Iwai Hanshirō VIII

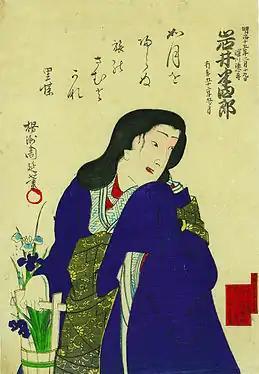
Posthumous memorial print ("shini-e") of Iwai Hanshirō VIII. Ukiyo-e woodblock print by Yōshū Chikanobu 1882

Born into a prominent Kabuki acting family, he was the great-great-grandson of Sawamura Sōjūrō II (二代目 澤村宗十郎), a popular Kabuki actor from the Kamigata region (present-day Kansai region) who specialized in "Tachiyaku" roles (i.e., male roles).